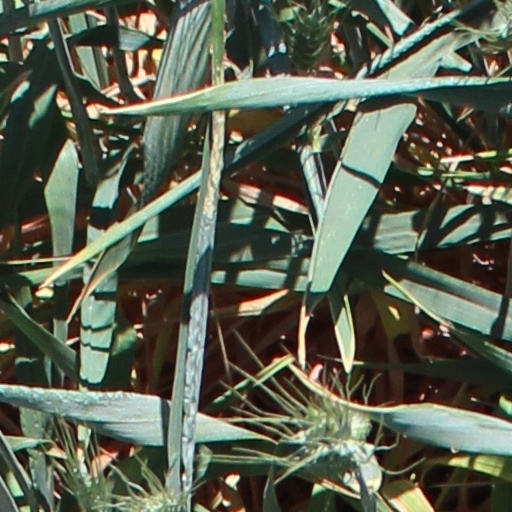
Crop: wheat